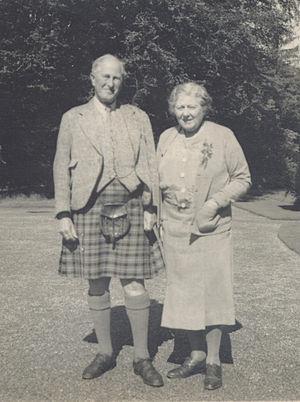
James Graham, 6ᵉ duc de Montrose est un noble écossais, officier de marine, homme politique et ingénieur. Il prend le premier film d'une éclipse solaire et est crédité comme l'inventeur du porte-avions.